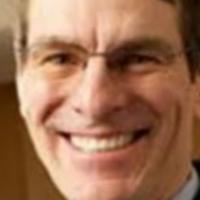
Age group: age 41-55